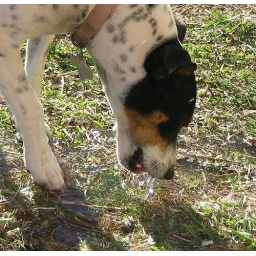
Kat drinking the water that ran over the edge of the tub onto the ground.